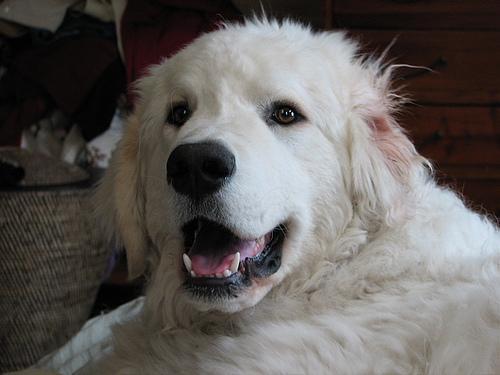
kuvasz